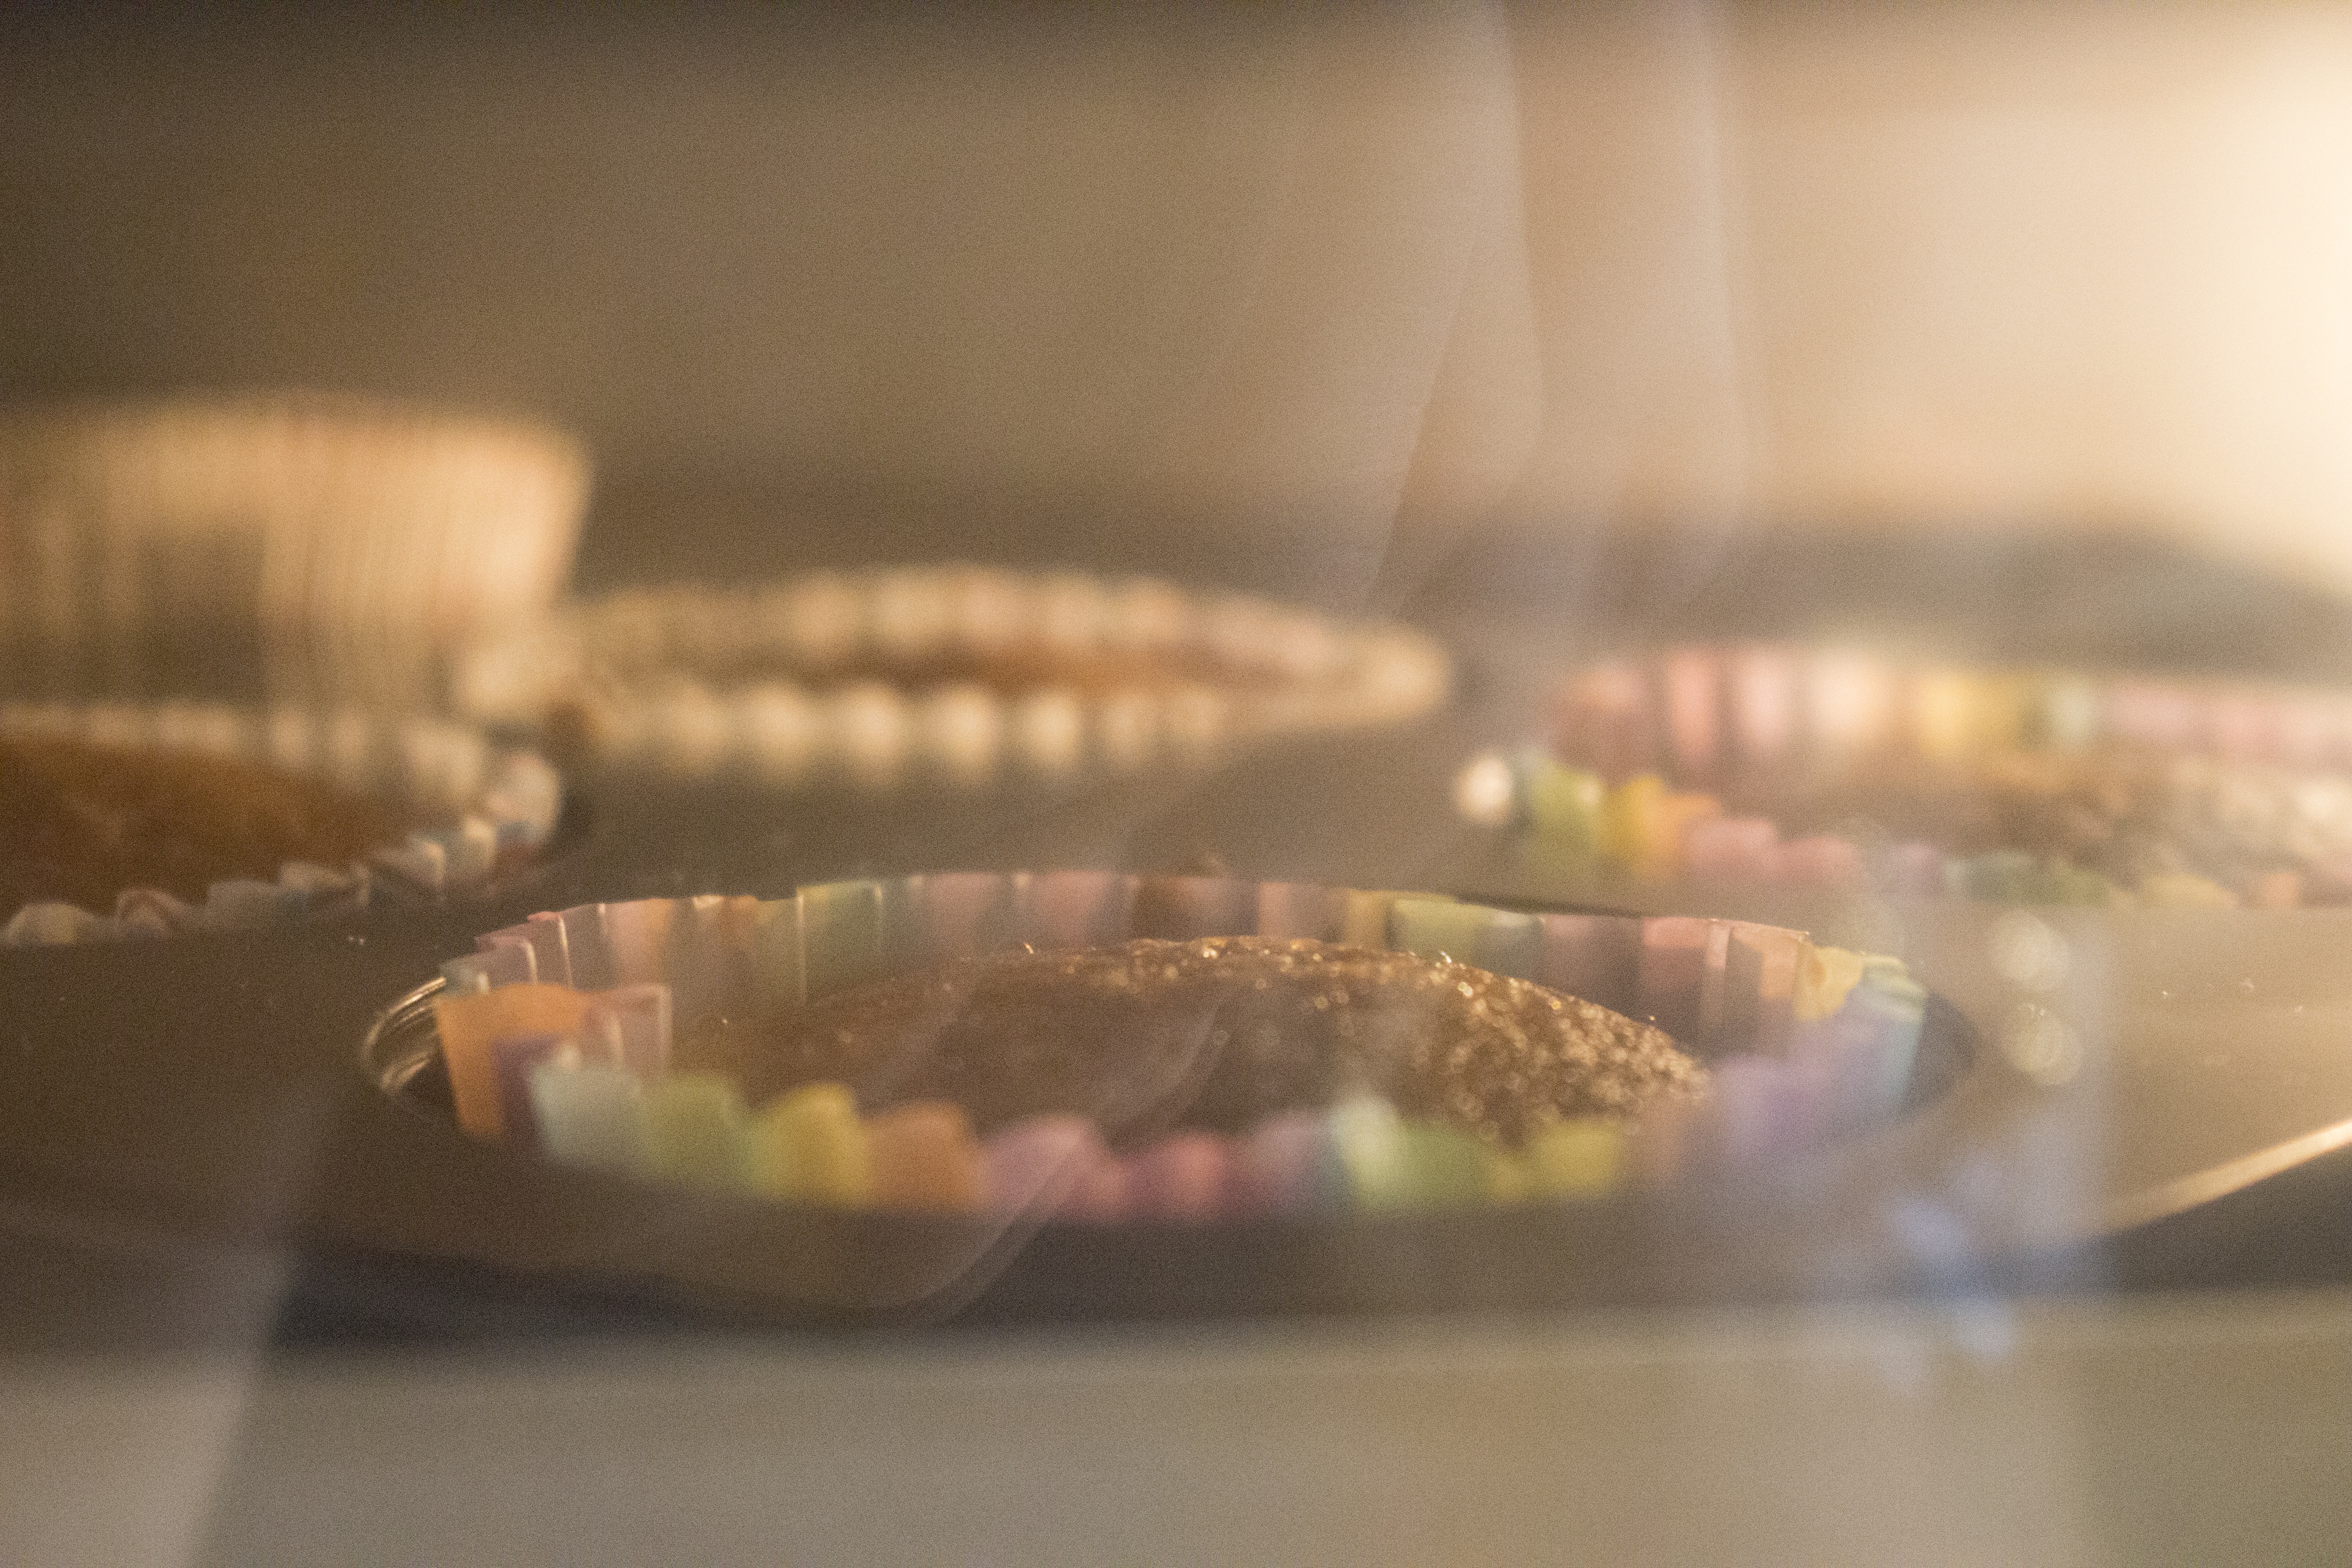
food, close up, shape, macro photography